Romain Danzé

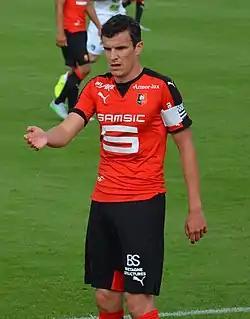
Danzé pictured during a friendly match against Le Havre on 8 July 2015.

Ahead of the 2010–11 season, Danzé signed a contract with Stade Rennais, keeping him until 2013. It came after when his future at the club was uncertain. At the start of the 2010–11 season, he established himself in the starting eleven, playing in the right–back position following the departure of Rod Fanni. Although Danzé played in the right–back position for most of the season, he played in the right–midfield position on two occasions. Danzé helped the side keep three consecutive clean sheets between 14 August 2010 and 28 August 2010. He also helped the side go nine league matches without a loss, resulting in the club placing at the top of the table. He scored his first goal of the season on 4 October 2010 in a 3–1 win against Toulouse. A month later against Lyon on 6 November 2010, Danzé captained the side for the first time and helped them draw 1–1. Danzé, once again, helped the side keep four consecutive clean sheets between 1 December 2010 and 18 December 2010. In a match against AC Arles-Avignon on 15 January 2011, he set up the club's first goal of the game, in a 4–0 win. Despite facing injuries during the 2010–11 season, Danzé played in every league match, as he made forty–one appearances and scoring once in all competitions.